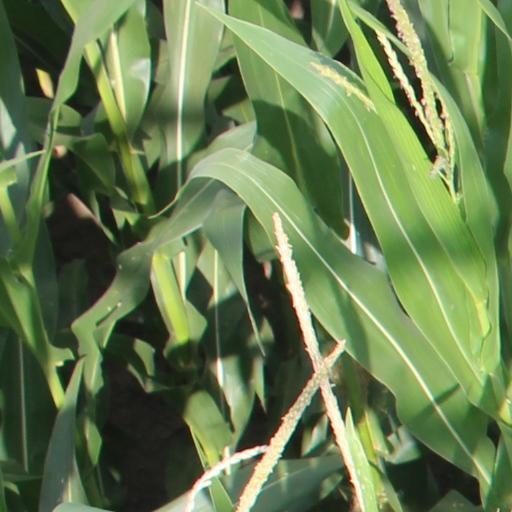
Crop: maize; corn